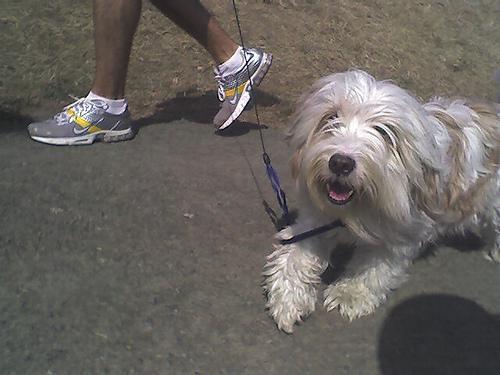
Tibetan_terrier